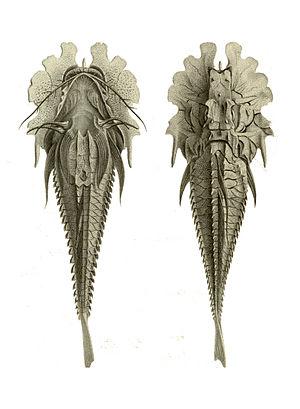
Gargariscus prionocephalus est une espèce de poissons osseux marins. C'est la seule espèce de son genre Gargariscus. Originaire de la région Indo-Pacifique, il peut atteindre jusqu'à 30 cm de longueur.